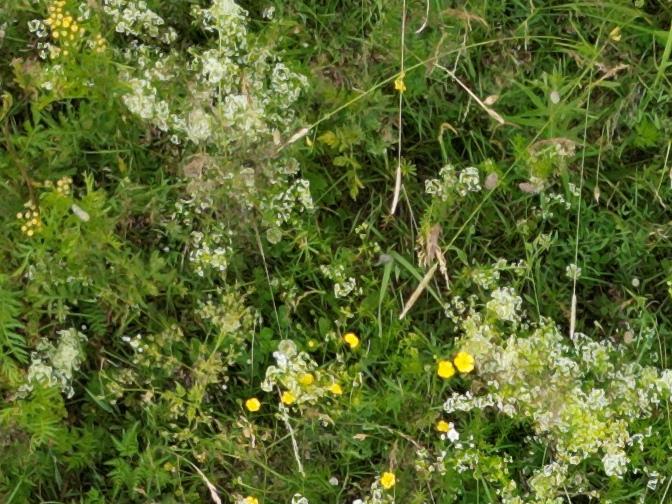
Flowers visible: yarrow flowers, yarrow flowers, yarrow flowers, yarrow flowers, yarrow flowers, yarrow flowers, yarrow flowers, yarrow flowers,  daisy flowers, yarrow flowers